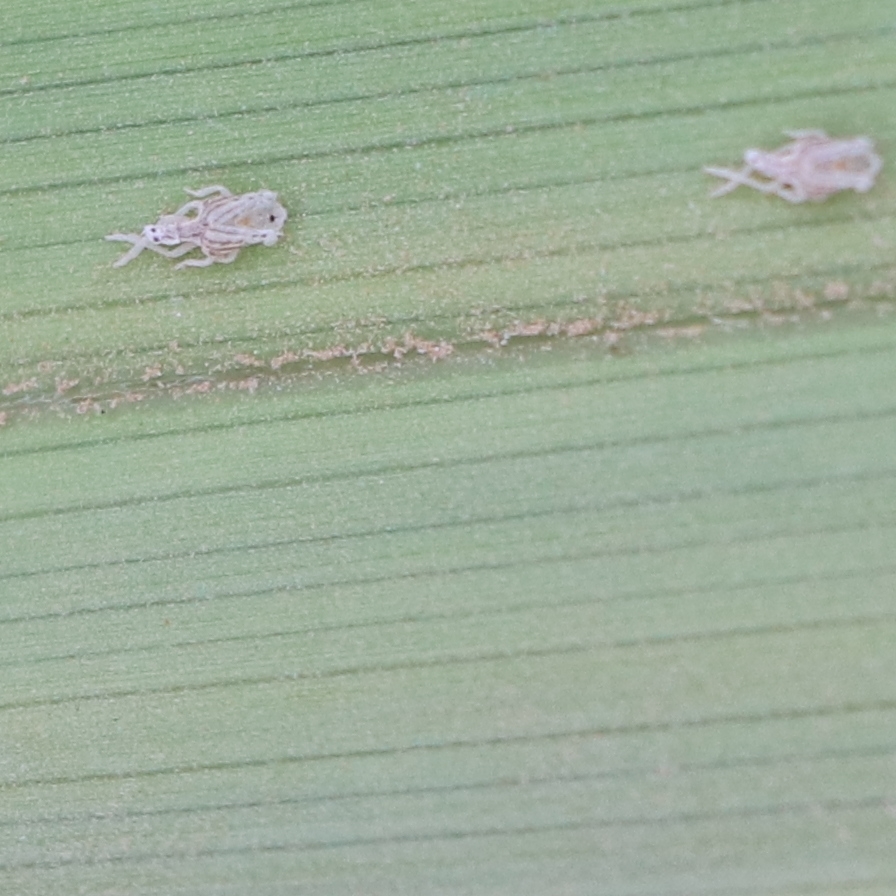
Label: Bug